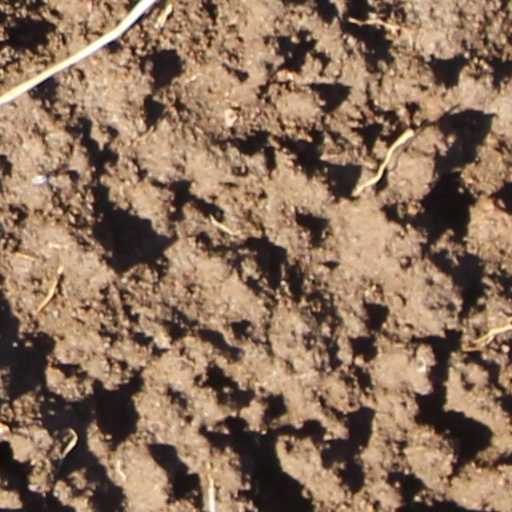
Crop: wheat